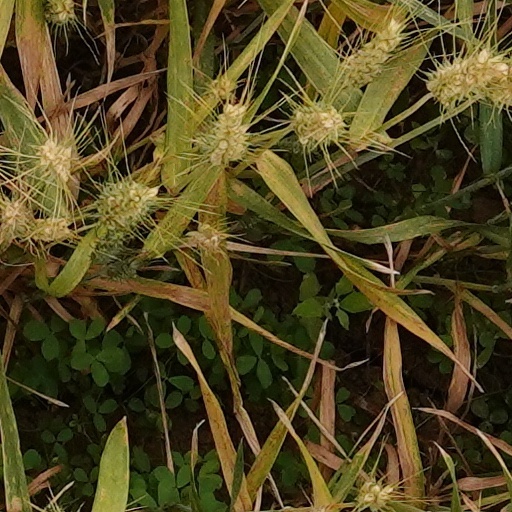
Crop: wheat